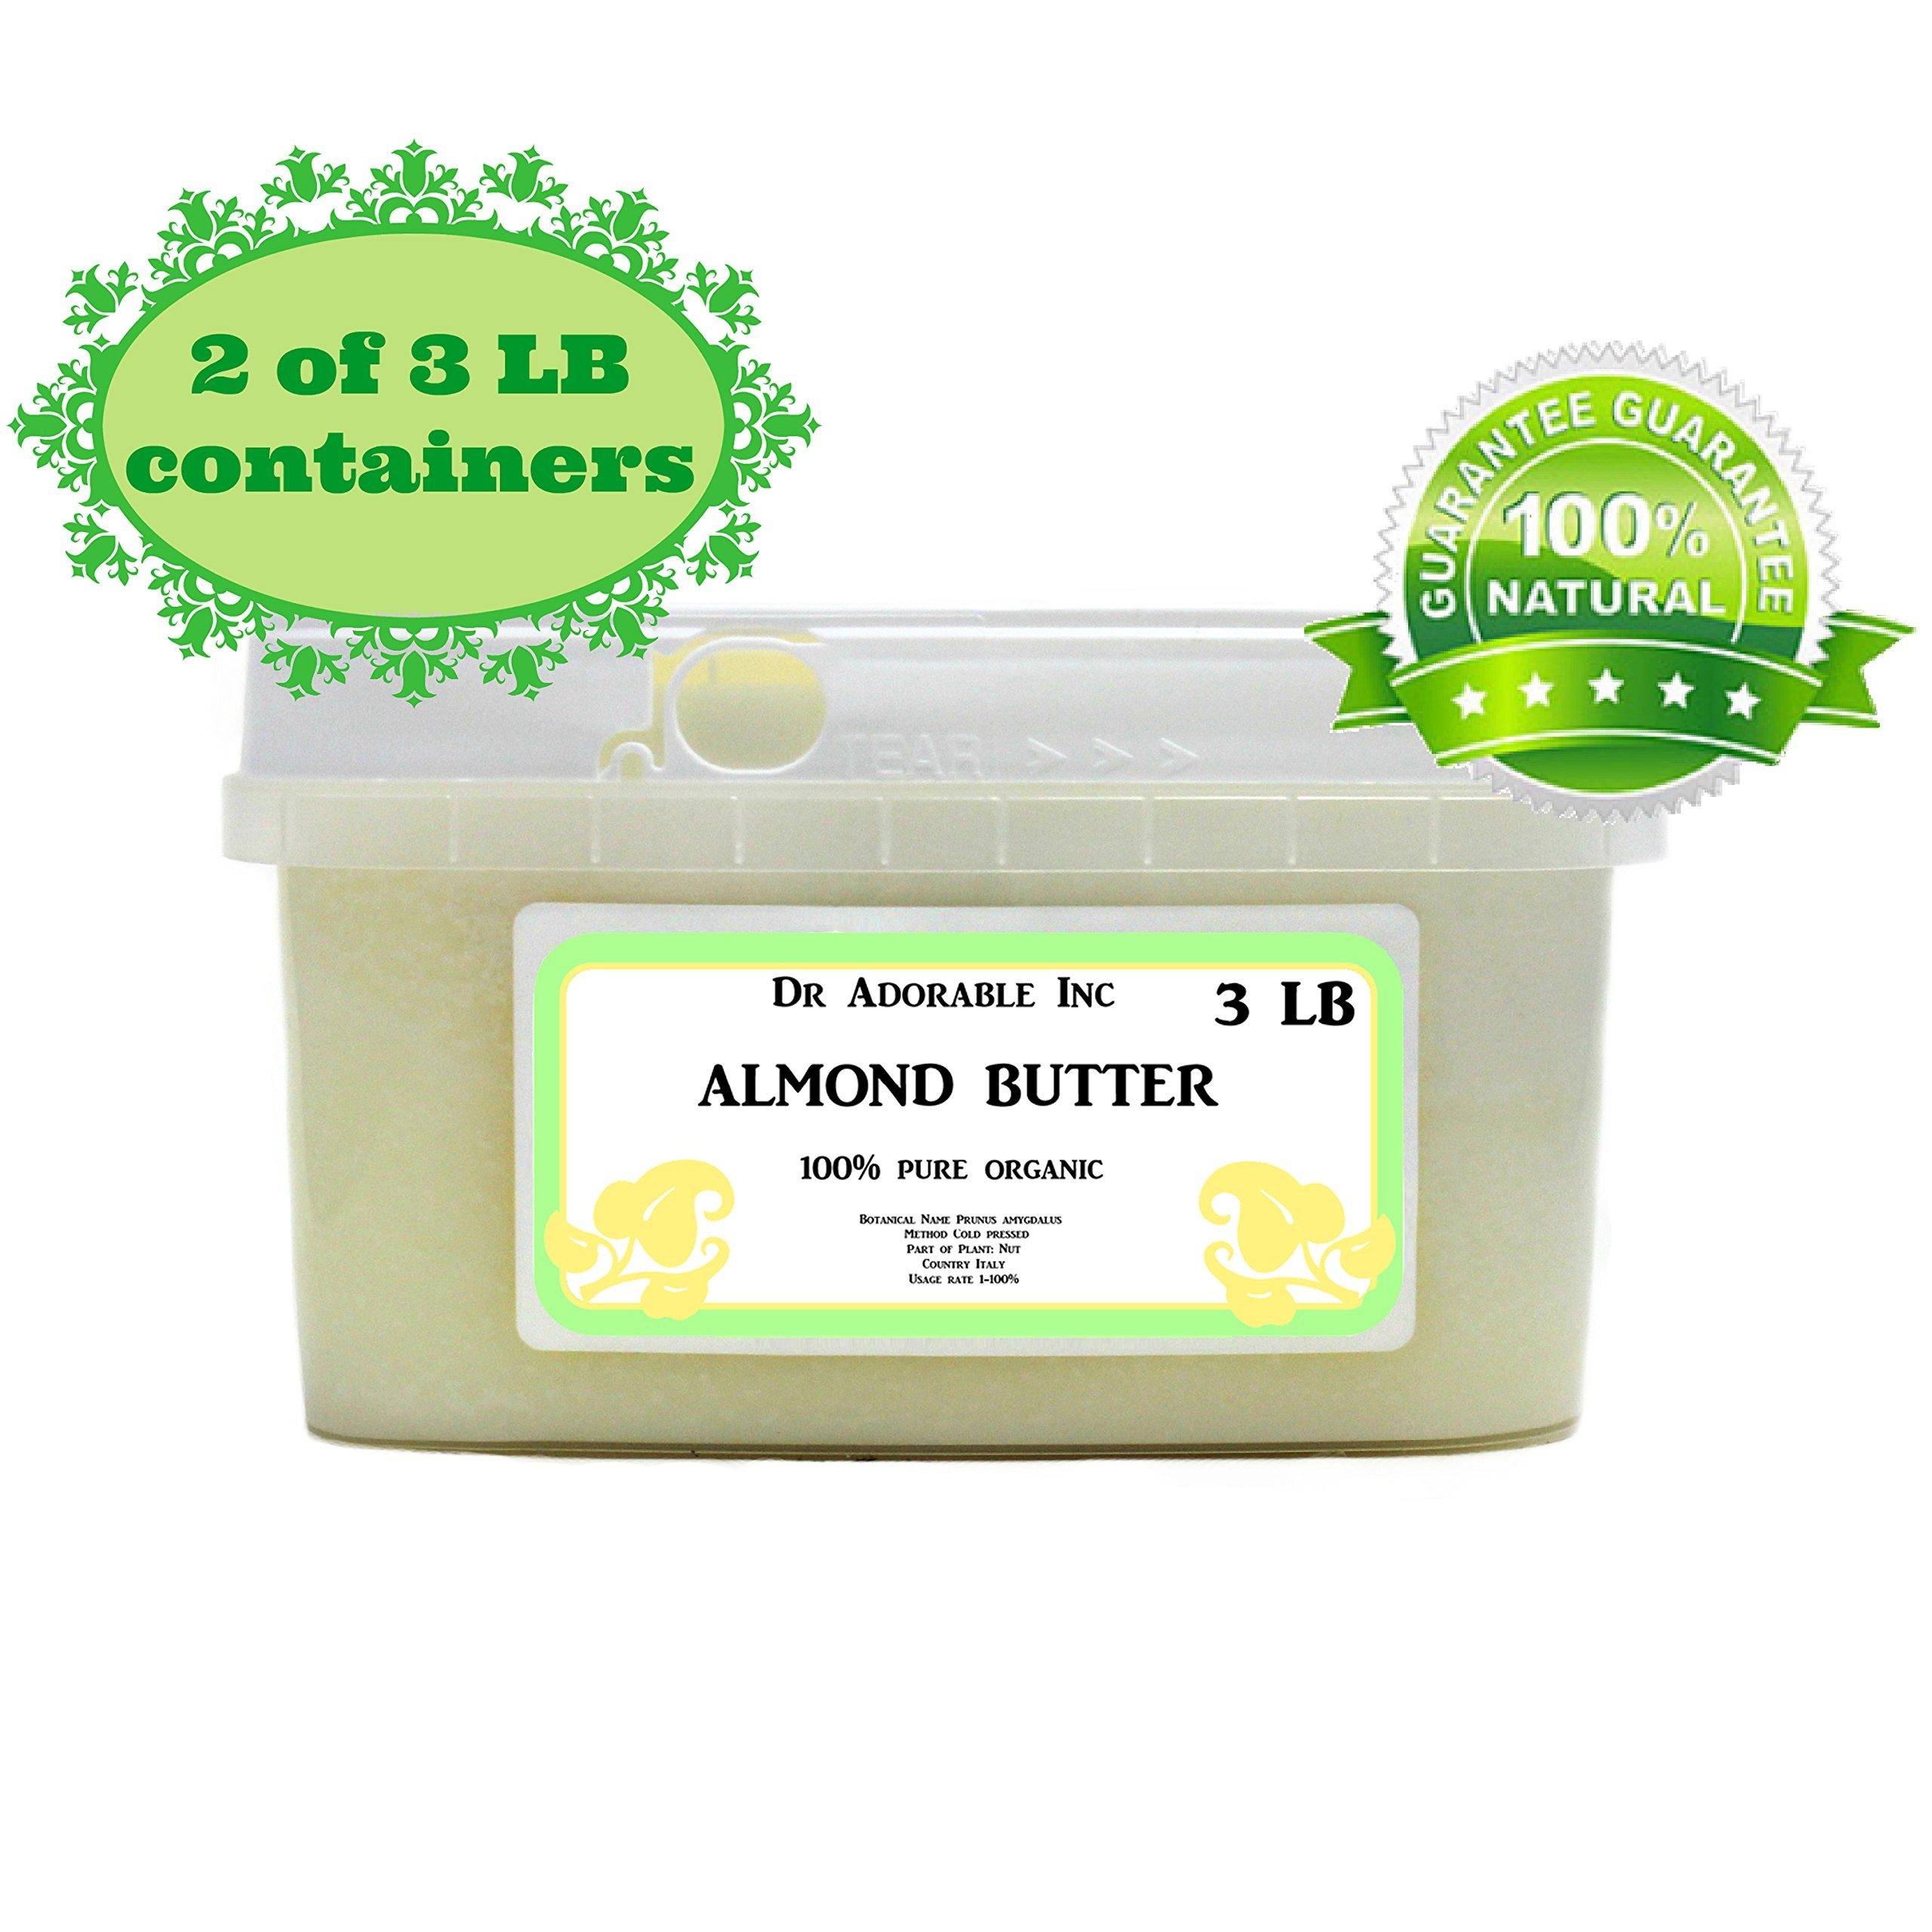
Item Name: Dr Adorable - 6 lb - Almond Butter - Pure Natural Premium Organic Cold Pressed (2 of 3 lb)
Bullet Point 1: Pure and Natural Premium Organic Almond Butter
Bullet Point 2: Botanical Name: Prunus amygdalus
Bullet Point 3: Method: Cold pressed
Bullet Point 4: Intense Hydration, Skin Rejuvenation, Natural Radiance, Premium Quality, Versatile Application, Ethically Sourced
Bullet Point 5: Country: Italy
Product Description: Our exquisite Almond Butter is a natural marvel, carefully crafted to provide your skin with the ultimate care and rejuvenation it deserves. Rich in vitamins, minerals, and antioxidants, this velvety-smooth butter deeply moisturizes and replenishes the skin, leaving it supple, radiant, and irresistibly soft.<br><br> Intense Hydration: Our Almond Butter deeply penetrates the skin, delivering intense hydration and locking in moisture for a glowing complexion.<br> Skin Rejuvenation: Packed with essential fatty acids and nutrients, it revitalizes and restores the skin's elasticity, reducing the appearance of fine lines and promoting a youthful glow.<br> Premium Quality: Sourced from the finest almonds, our butter is pure, natural, and free from additives or harsh chemicals.<br> Versatile Application: Suitable for all skin types, this butter is gentle and versatile, offering a multitude of benefits for your skincare routine.<br> Ethically Sourced: We prioritize ethical practices in our sourcing, ensuring sustainability and supporting fair trade.<br><br> Usage:<br> This luxurious Almond Butter can be used as a standalone moisturizer, added to DIY skincare recipes, or blended with your favorite creams and lotions for an added boost of hydration.<br><br> Treat your skin to the sumptuous goodness of our Almond Butter and experience the difference in your skin's radiance. Elevate your skincare routine with this luxurious, nature-inspired essential!
Value: 96.0
Unit: Ounce

Price: 45.99